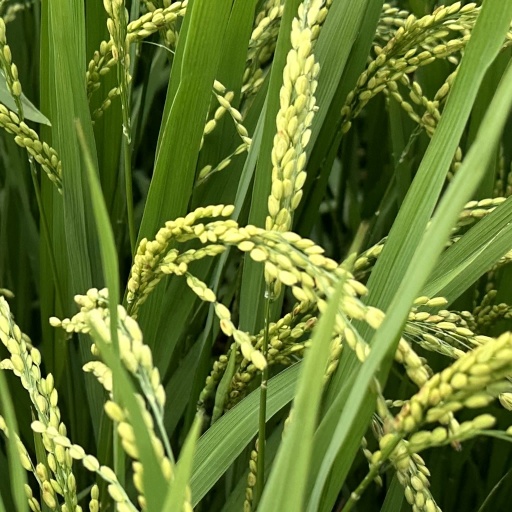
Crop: rice